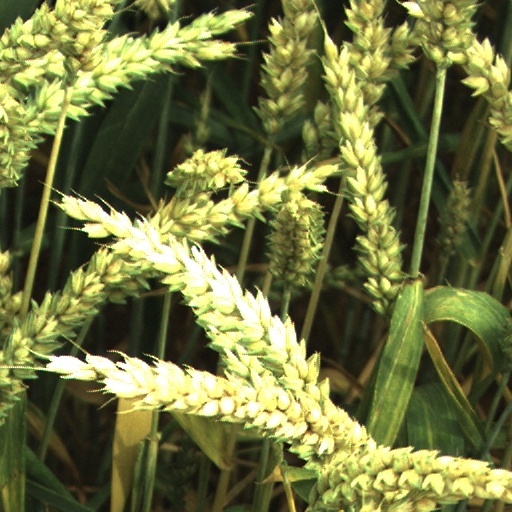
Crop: wheat